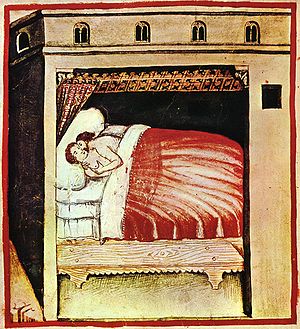
Sex / Aspekter af sex / Kulturelle aspekter
Coitus, Tacuinum Sanitatis casanatensis (14. århundrede)
Sex er et begreb, der omfatter en bred vifte af aktiviteter, såsom strategier for at finde eller tiltrække partnere, handlinger mellem individer, fysisk eller følelsesmæssig intimitet og seksuel kontakt.